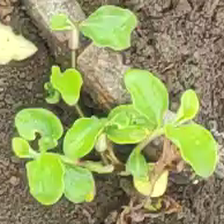
Weed species: Kena_(Commplina_benghalensio)